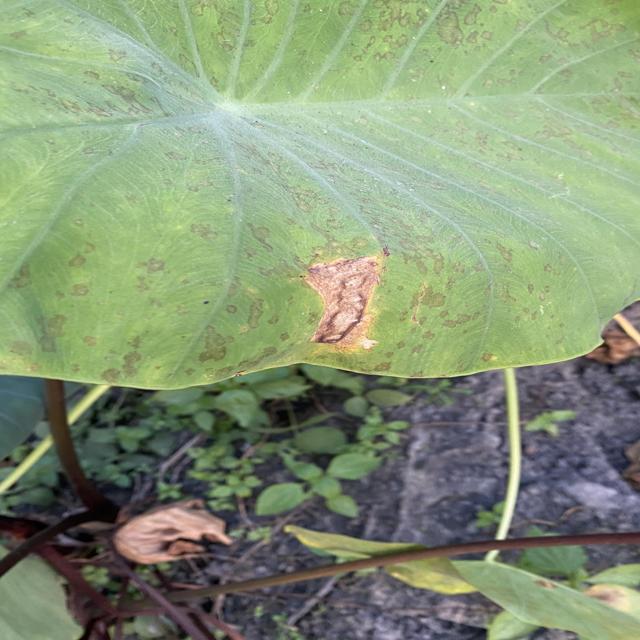
Label: Mid_Blight